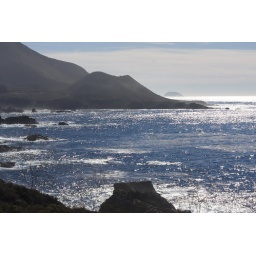
The water looks almost silver as the sun reflects off it in the morning.